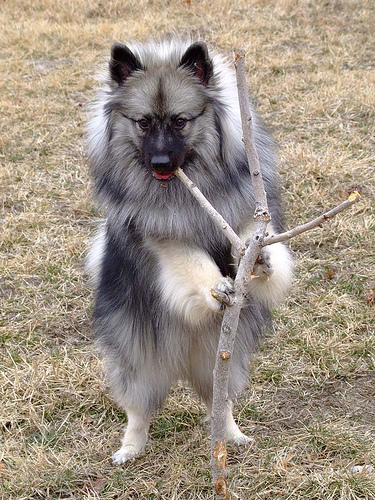
Animal: dog
Breed: keeshond